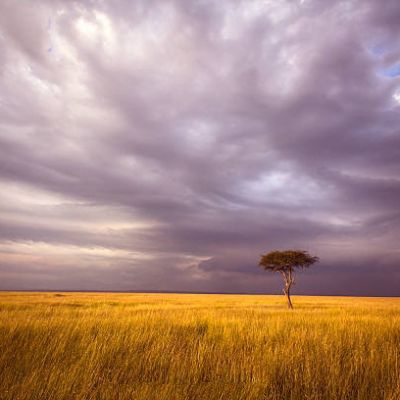
Cloud type: Stratus (St)